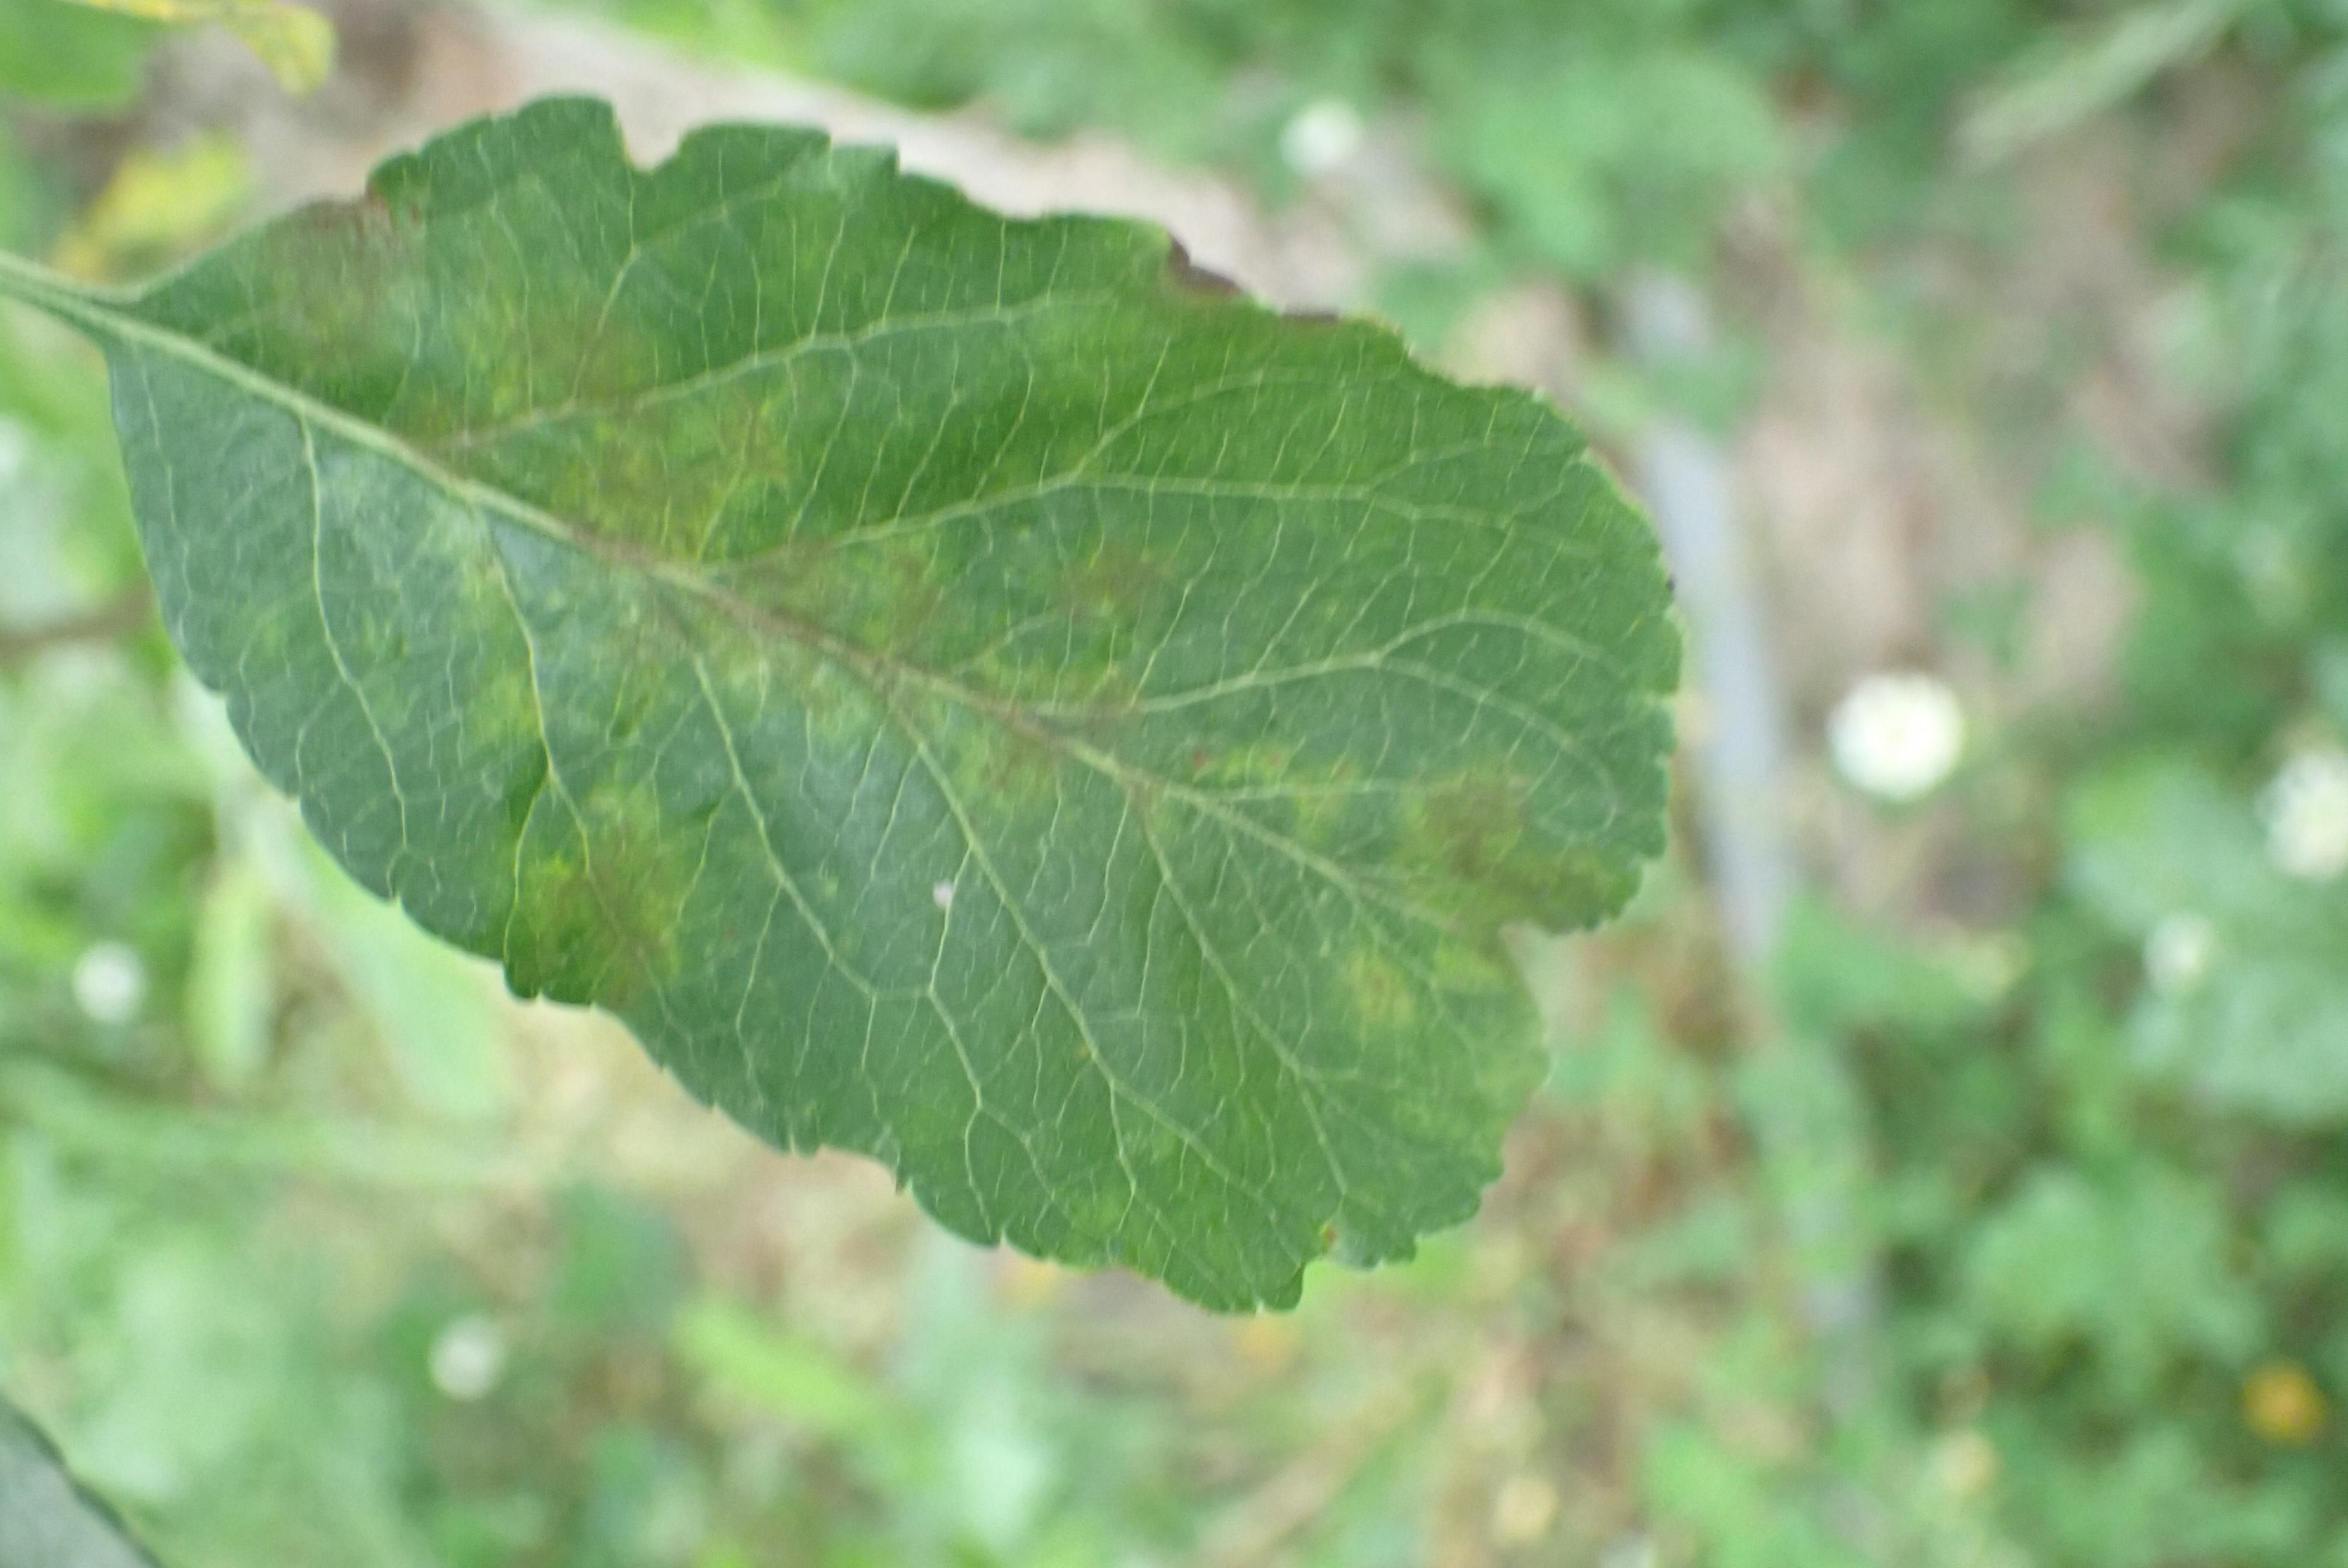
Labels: scab